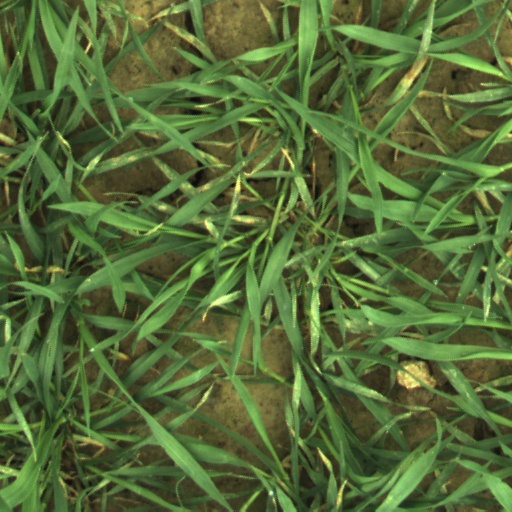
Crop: wheat